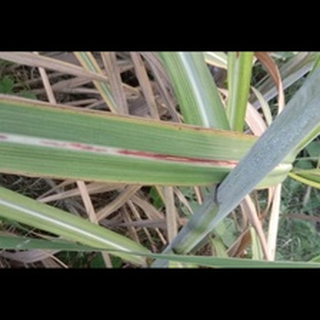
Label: sugarcane_red_rot